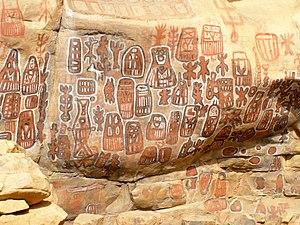
Peintures rupestres de la ""grotte de la circoncision"" - Village de Songho - Bandiagara - Mali"